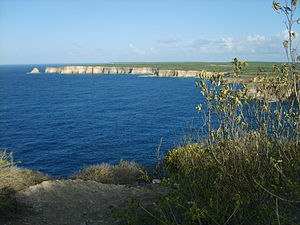
Pointe de la Grande Vigie
Klipperne på La Pointe de la Grande Vigie.
Pointe de la Grande Vigie er det nordligste punkt på Grande-Terre i det franske oversøiske departement Guadeloupe, og dermed også det nordligste sted i Guadeloupe i det hele taget.